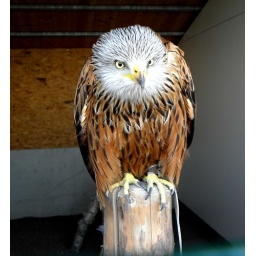
after the show we could watch the birds in their cages.... this must be the red Milan